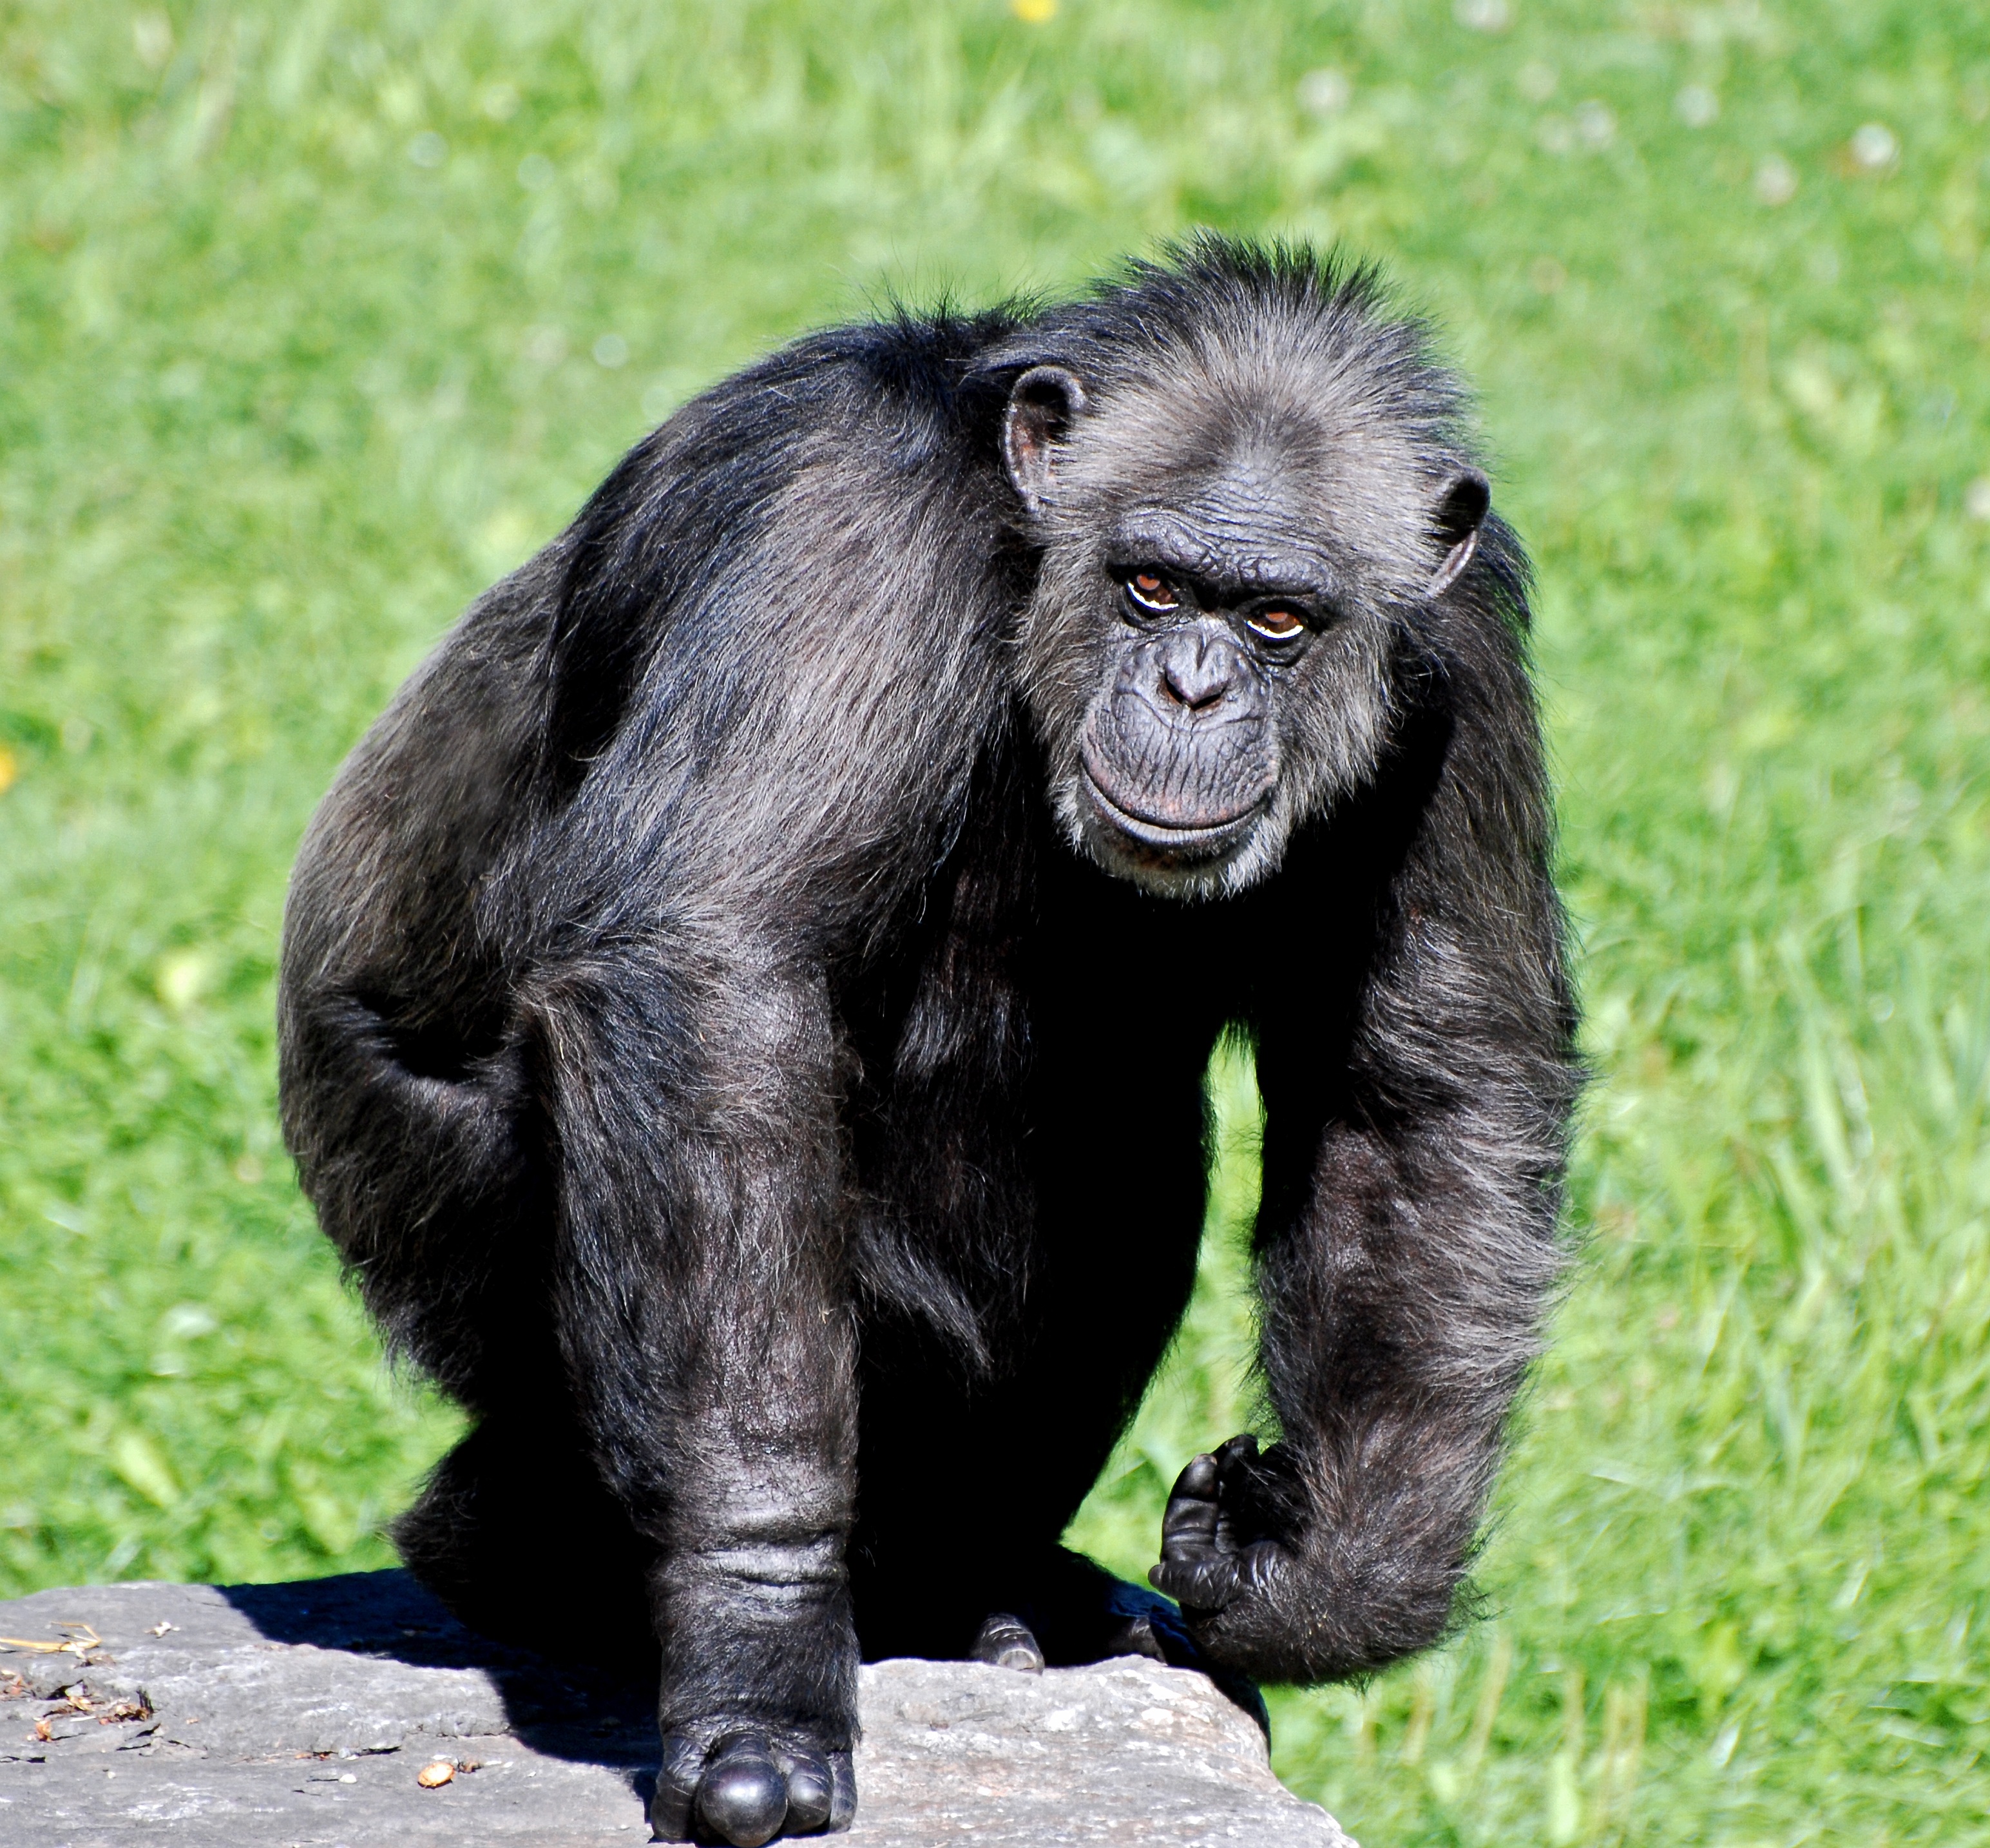
animal, travel, wildlife, zoo, mammal, tourism, fauna, primate, gorilla, chimpanzee, vertebrate, apes, old world monkey, zoological, western gorilla, great ape, common chimpanzee